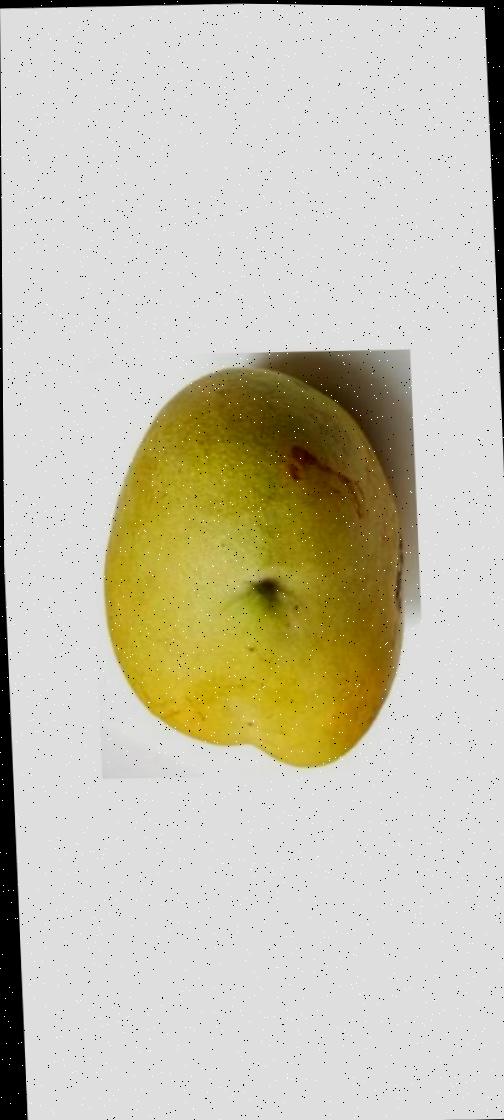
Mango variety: Bari-11